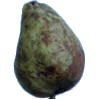
Label: Pear Stone 1